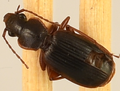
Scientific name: Cymindis cribricollis
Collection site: Dakota Coteau Field Site NEON (DCFS), plot DCFS_013